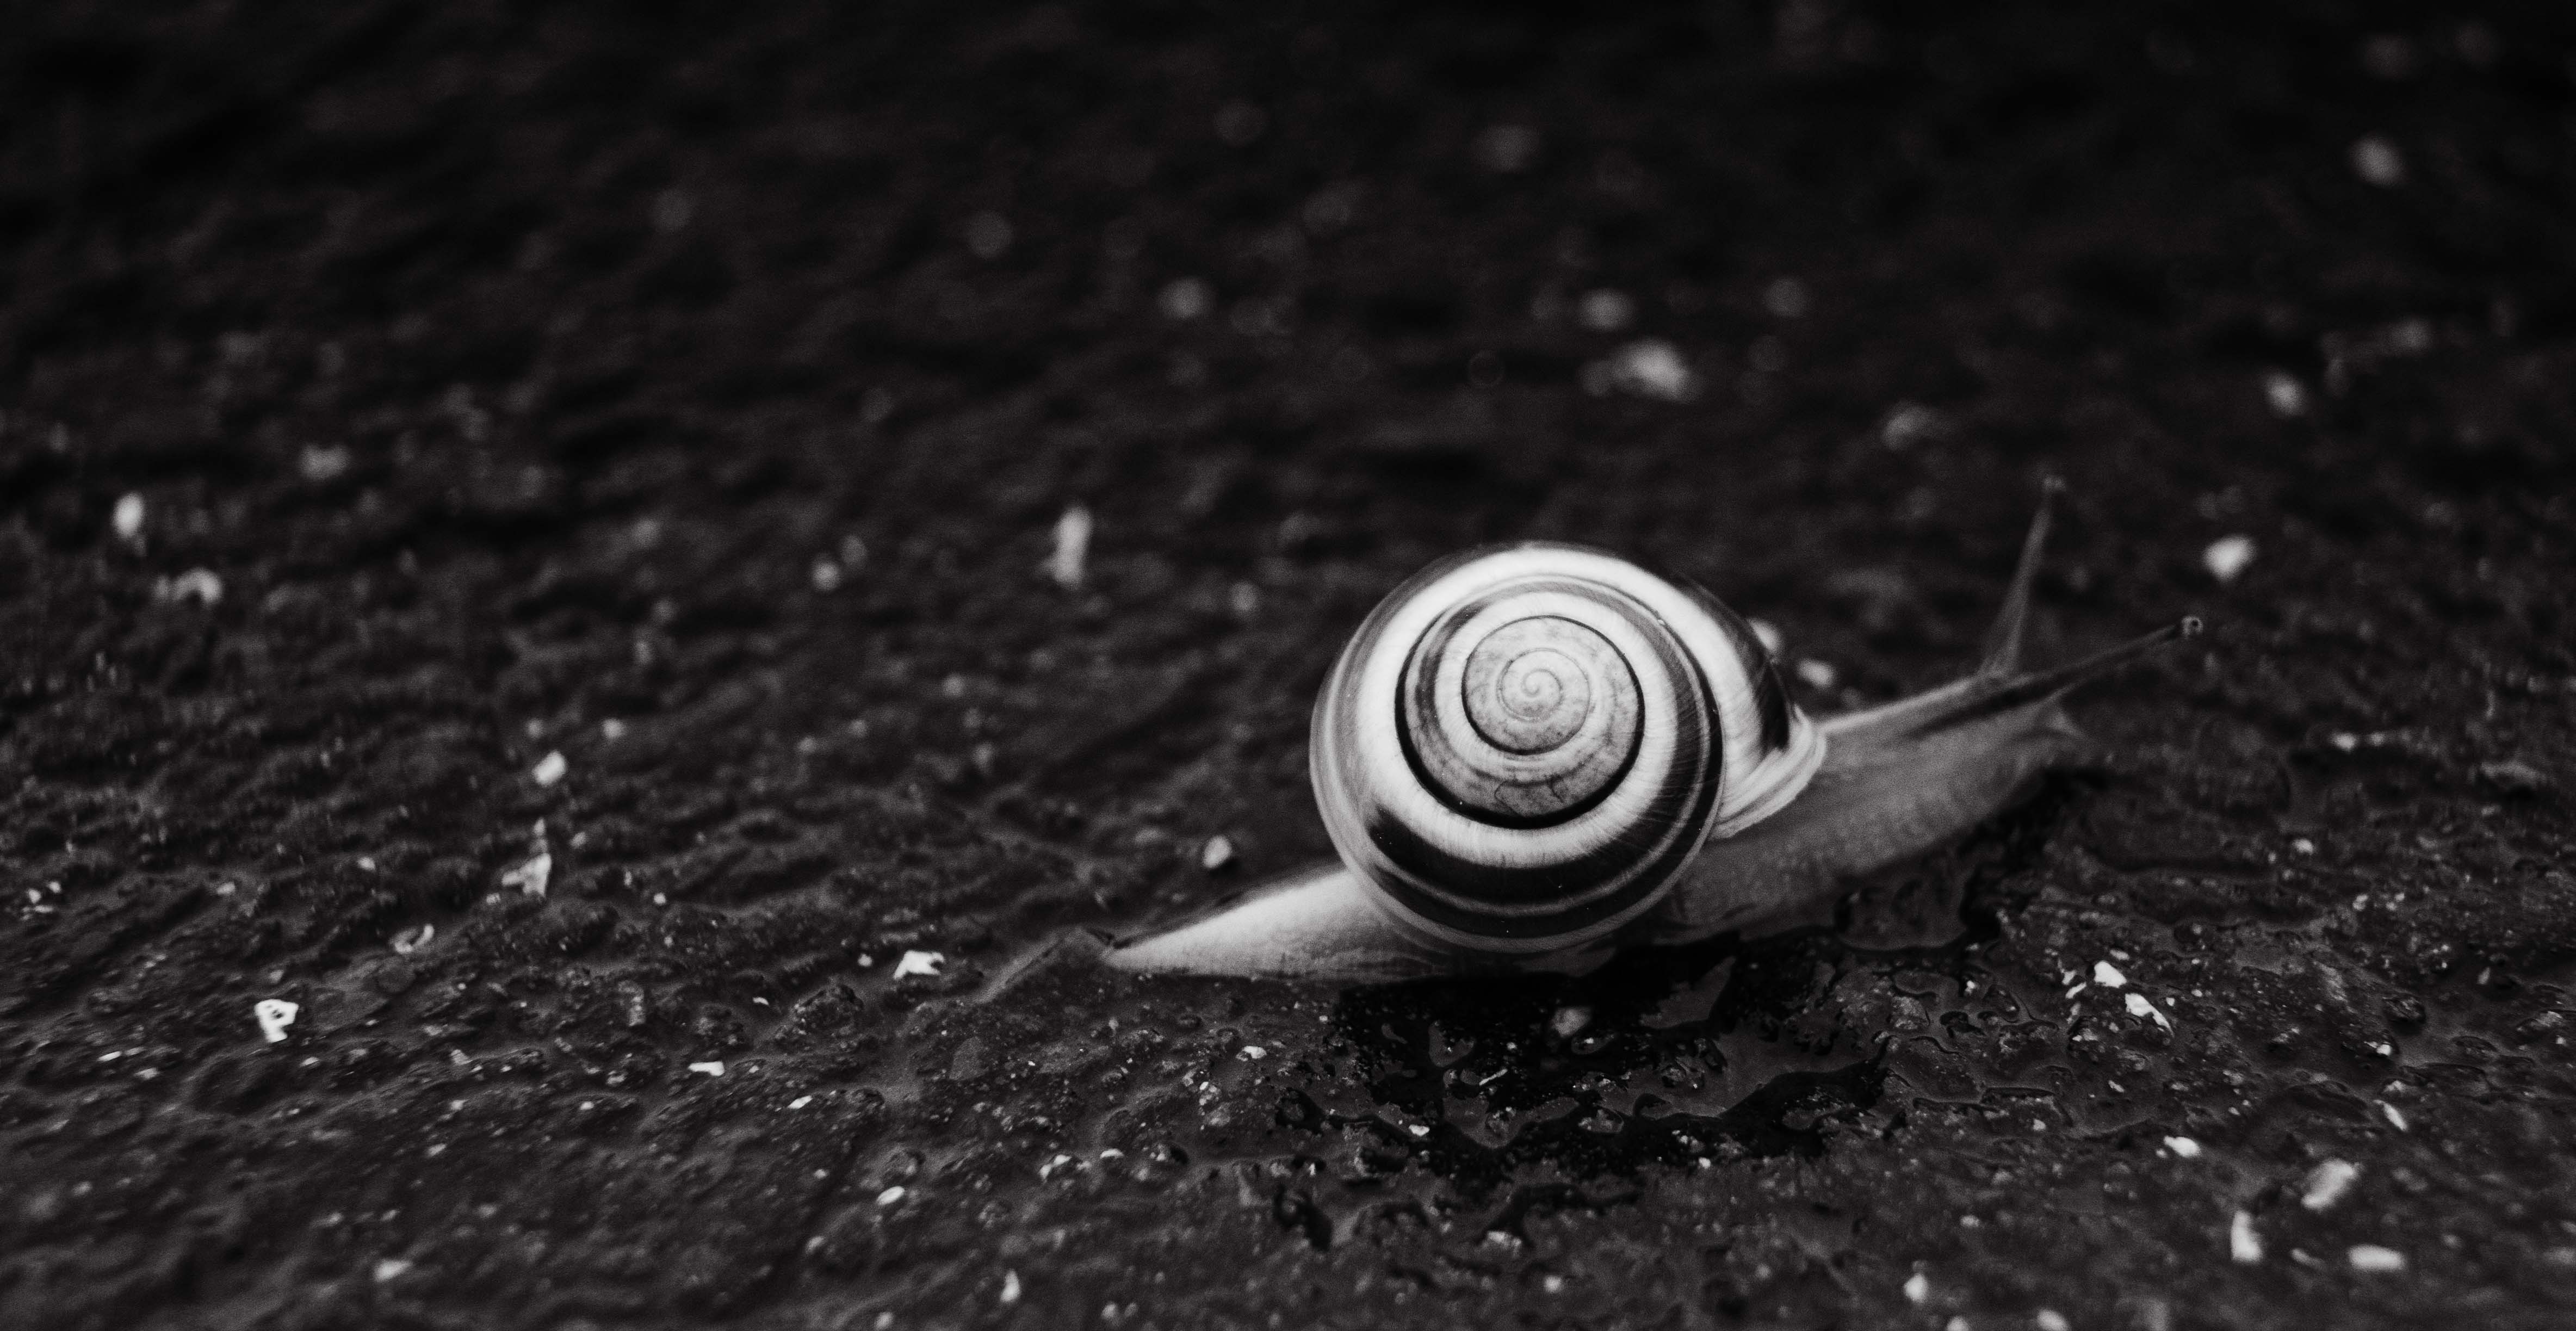
nature, black and white, technology, white, photography, animal, black, monochrome, conch, close up, snail, worm, macro photography, monochrome photography